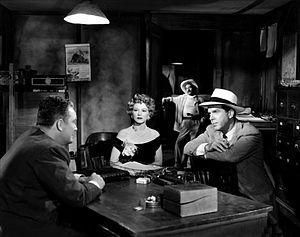
José Torvay est un acteur américain.
Borderline est un film américain réalisé par William A. Seiter, sorti en 1950.